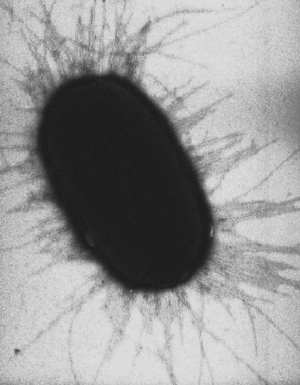
La cellule — du latin cellula « cellule de moine » — est l'unité biologique structurelle et fonctionnelle fondamentale de tous les êtres vivants connus. C'est la plus petite unité vivante capable de se reproduire de façon autonome. La science qui étudie les cellules est appelée biologie cellulaire.
Les mots pili et fimbriae sont souvent interchangeables, mais dans le domaine de la bactériologie, on appelle plutôt « fimbria » les pili de petite taille qui caractérisent de nombreuses bactéries.